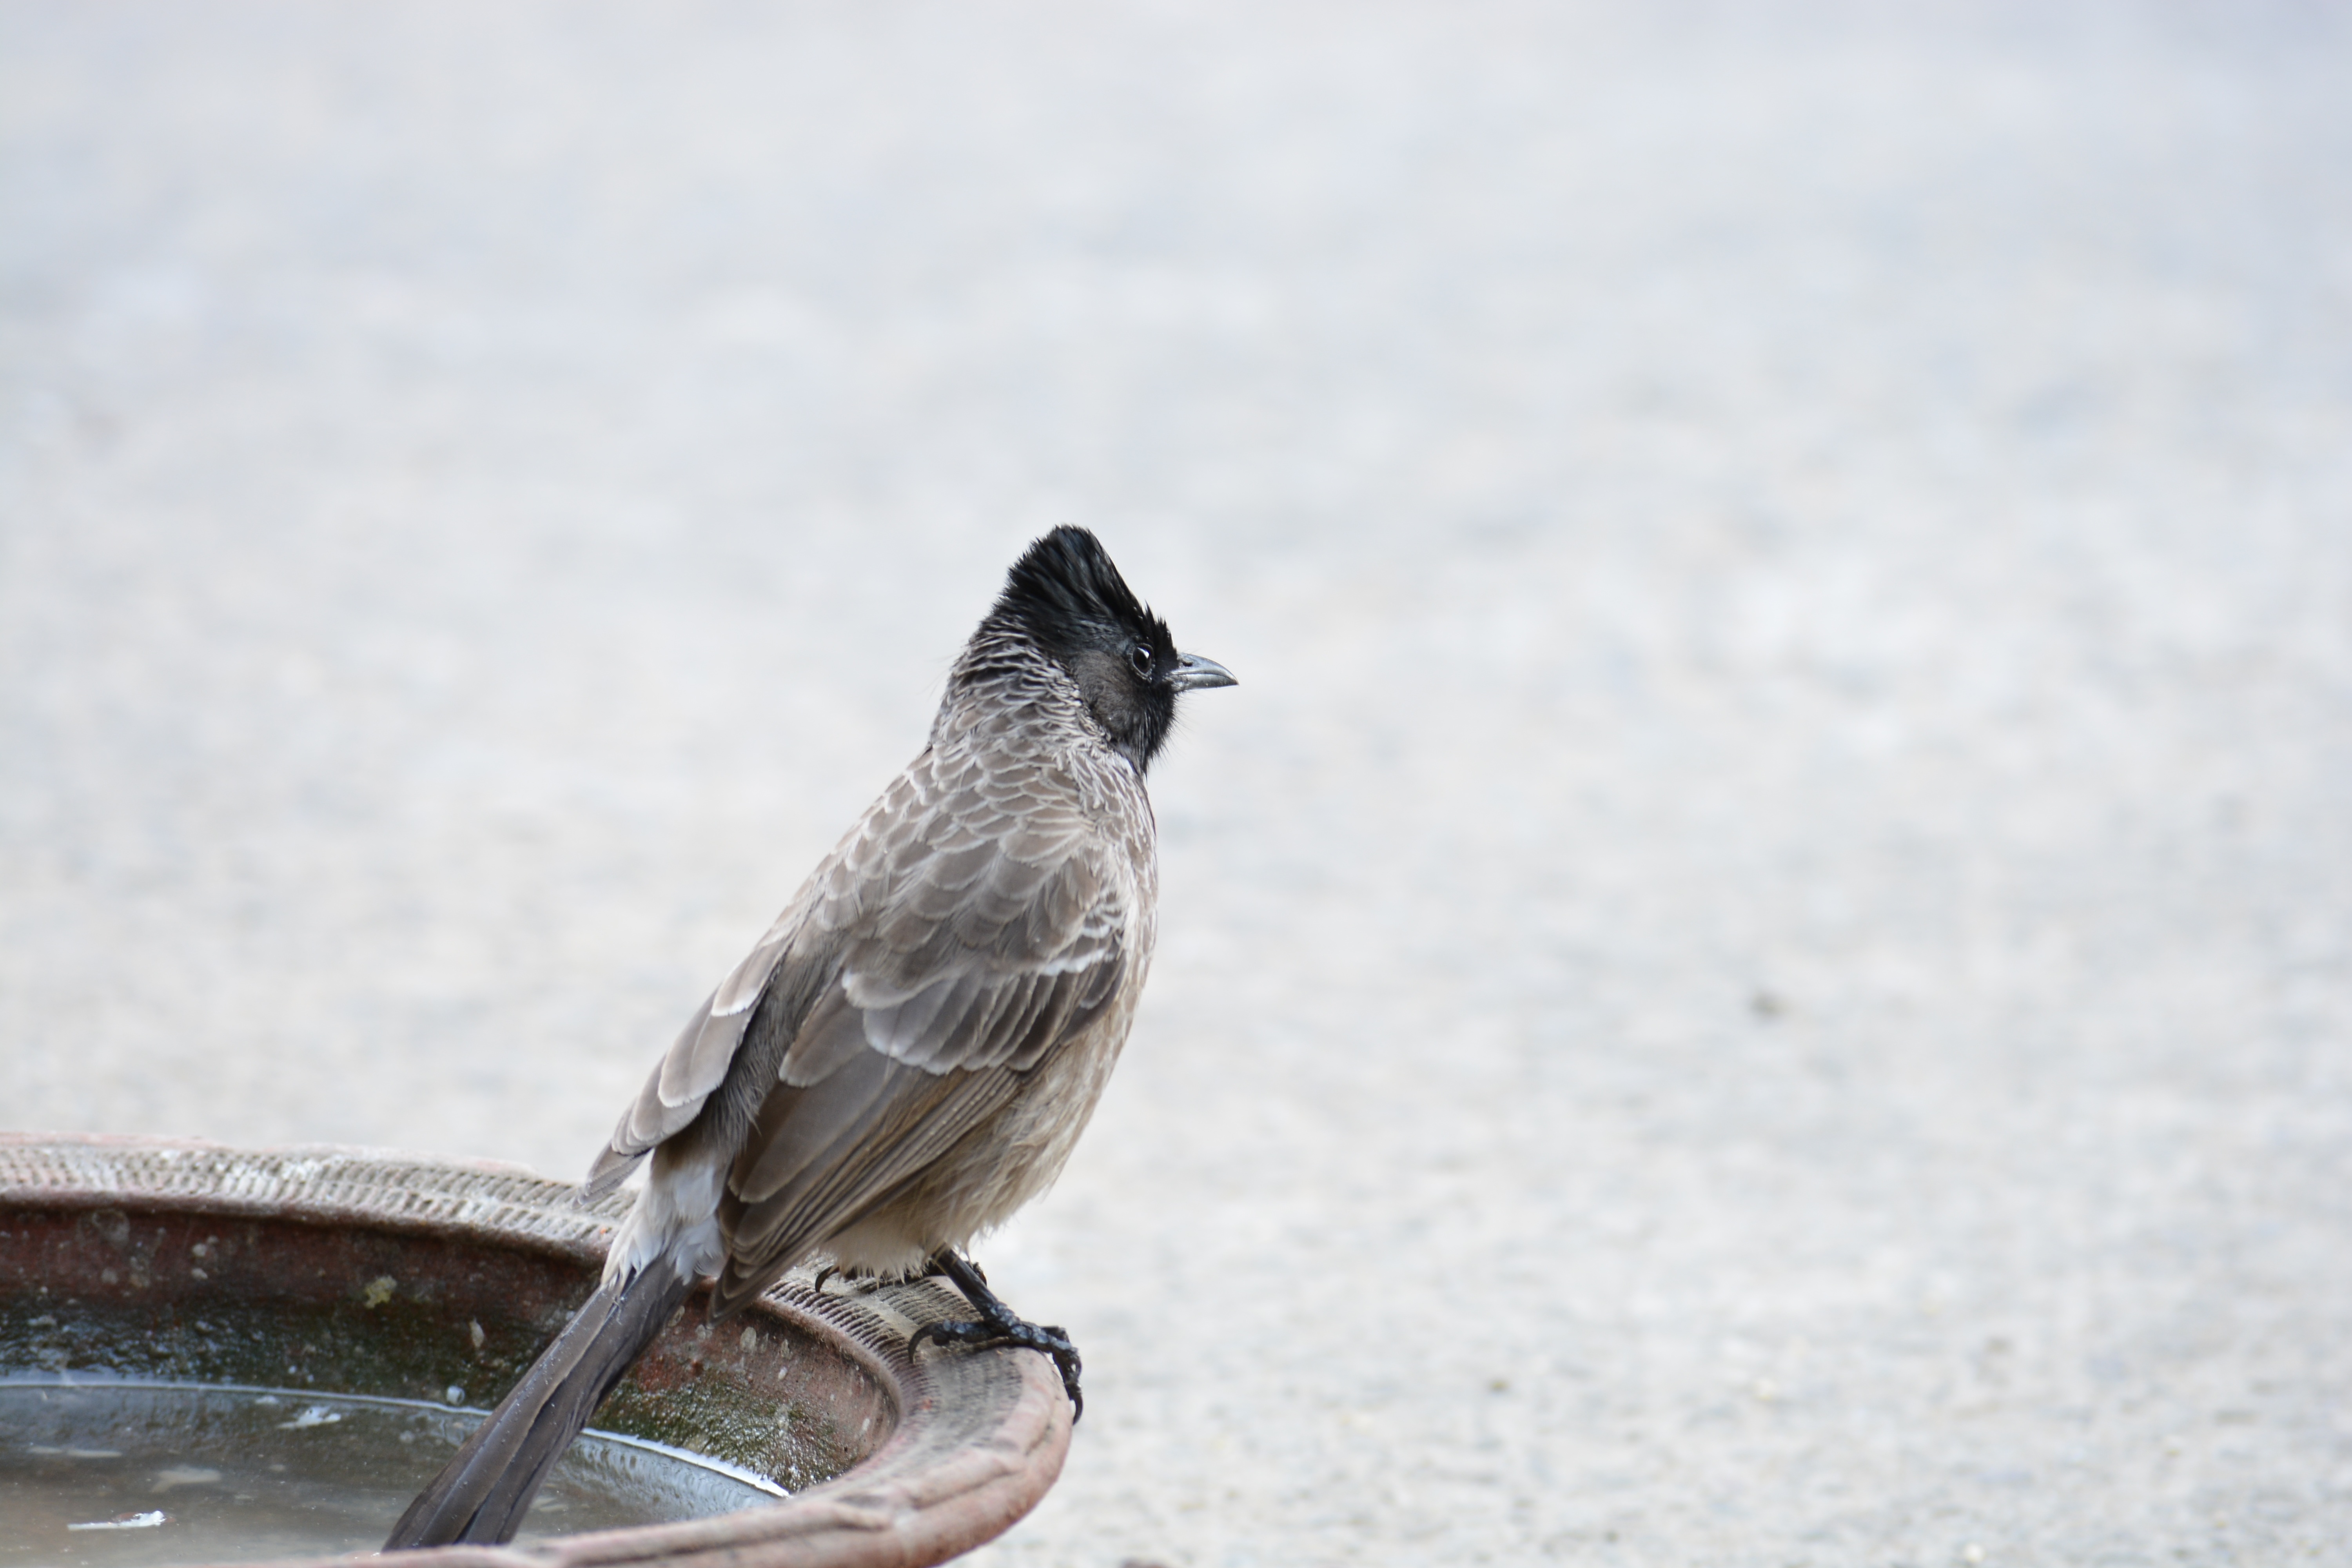
nature, bird, wildlife, beak, fauna, animals, vertebrate, sparrow, finch, house sparrow, old world flycatcher, perching bird, emberizidae, cinclidae